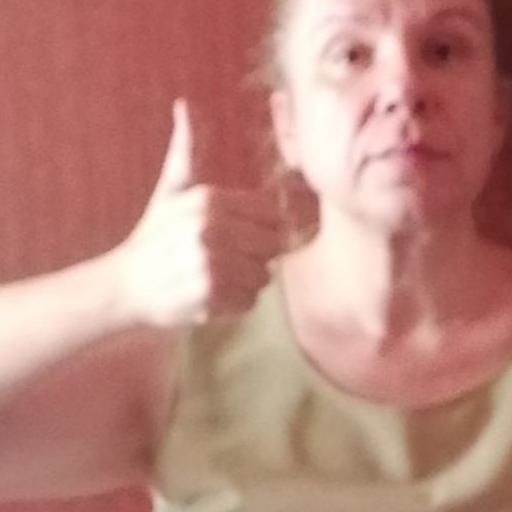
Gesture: like